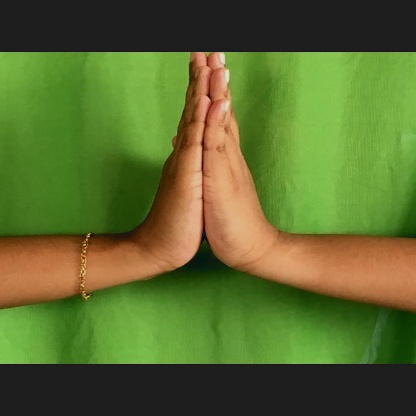
Mudra: Anjali